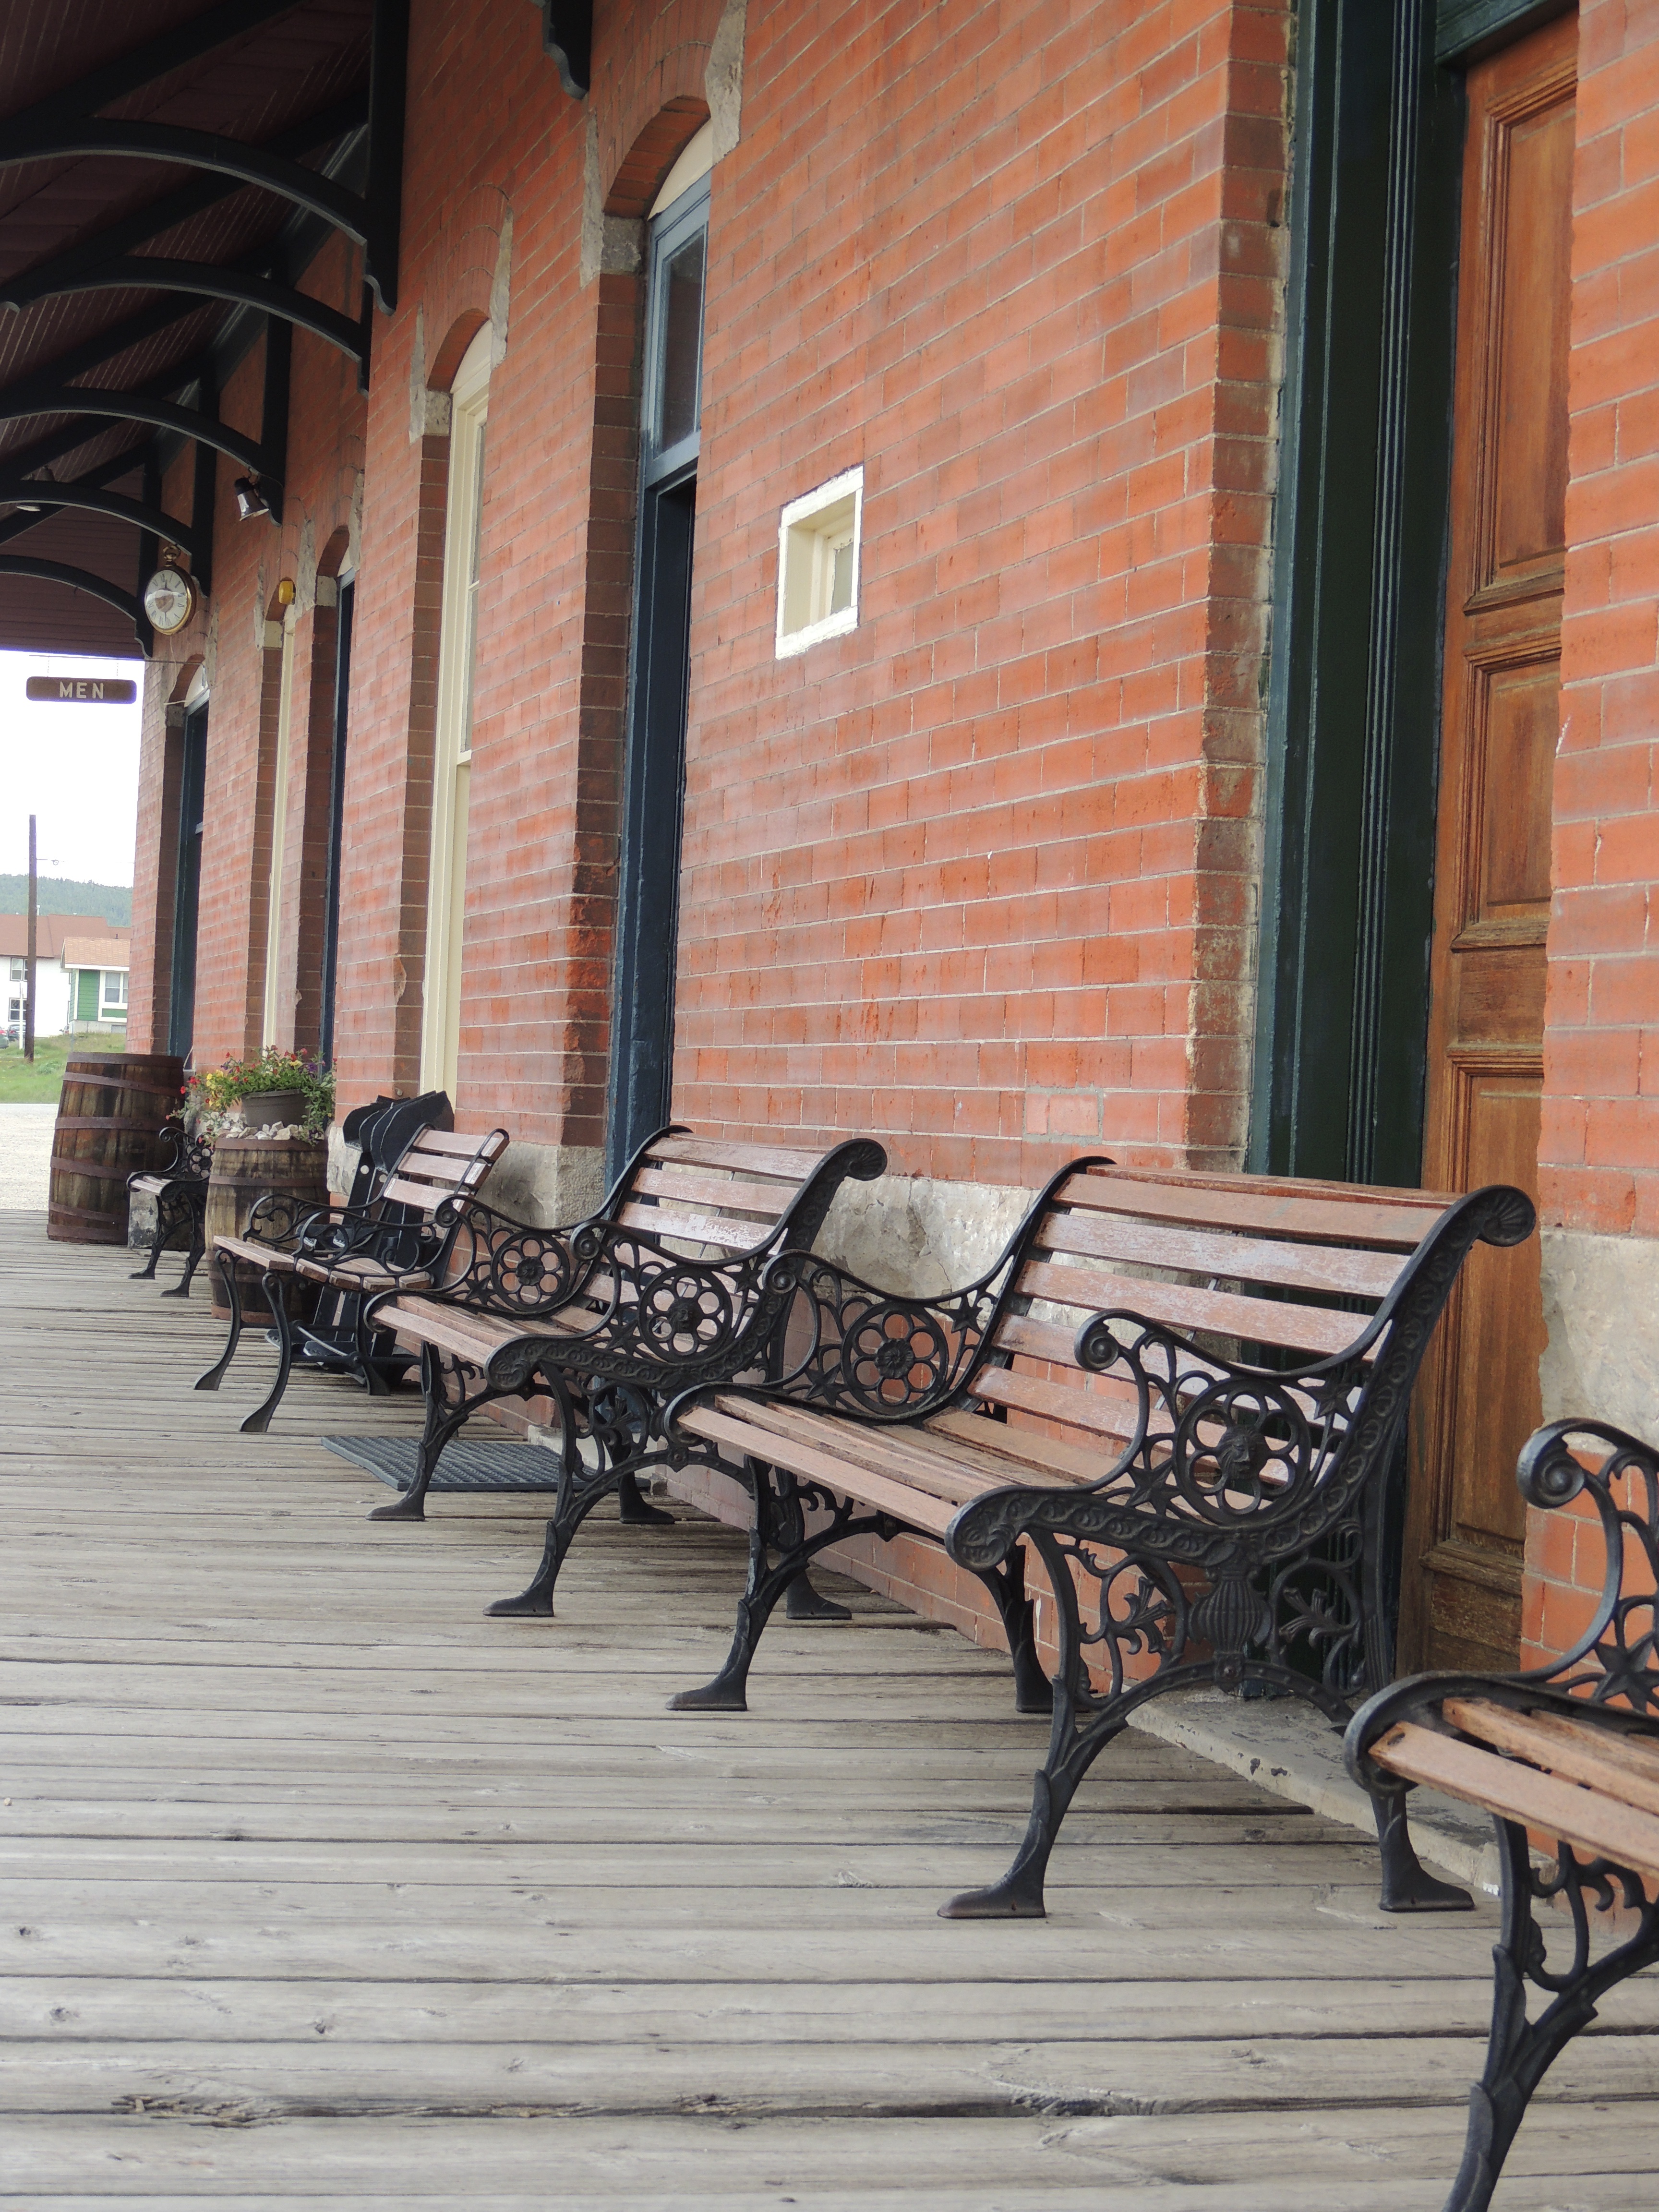
table, boardwalk, wood, bench, floor, old, home, alone, vacation, solitude, travel, tranquil, peaceful, train station, serene, furniture, tourism, wooden, quiet, flooring, outdoor structure